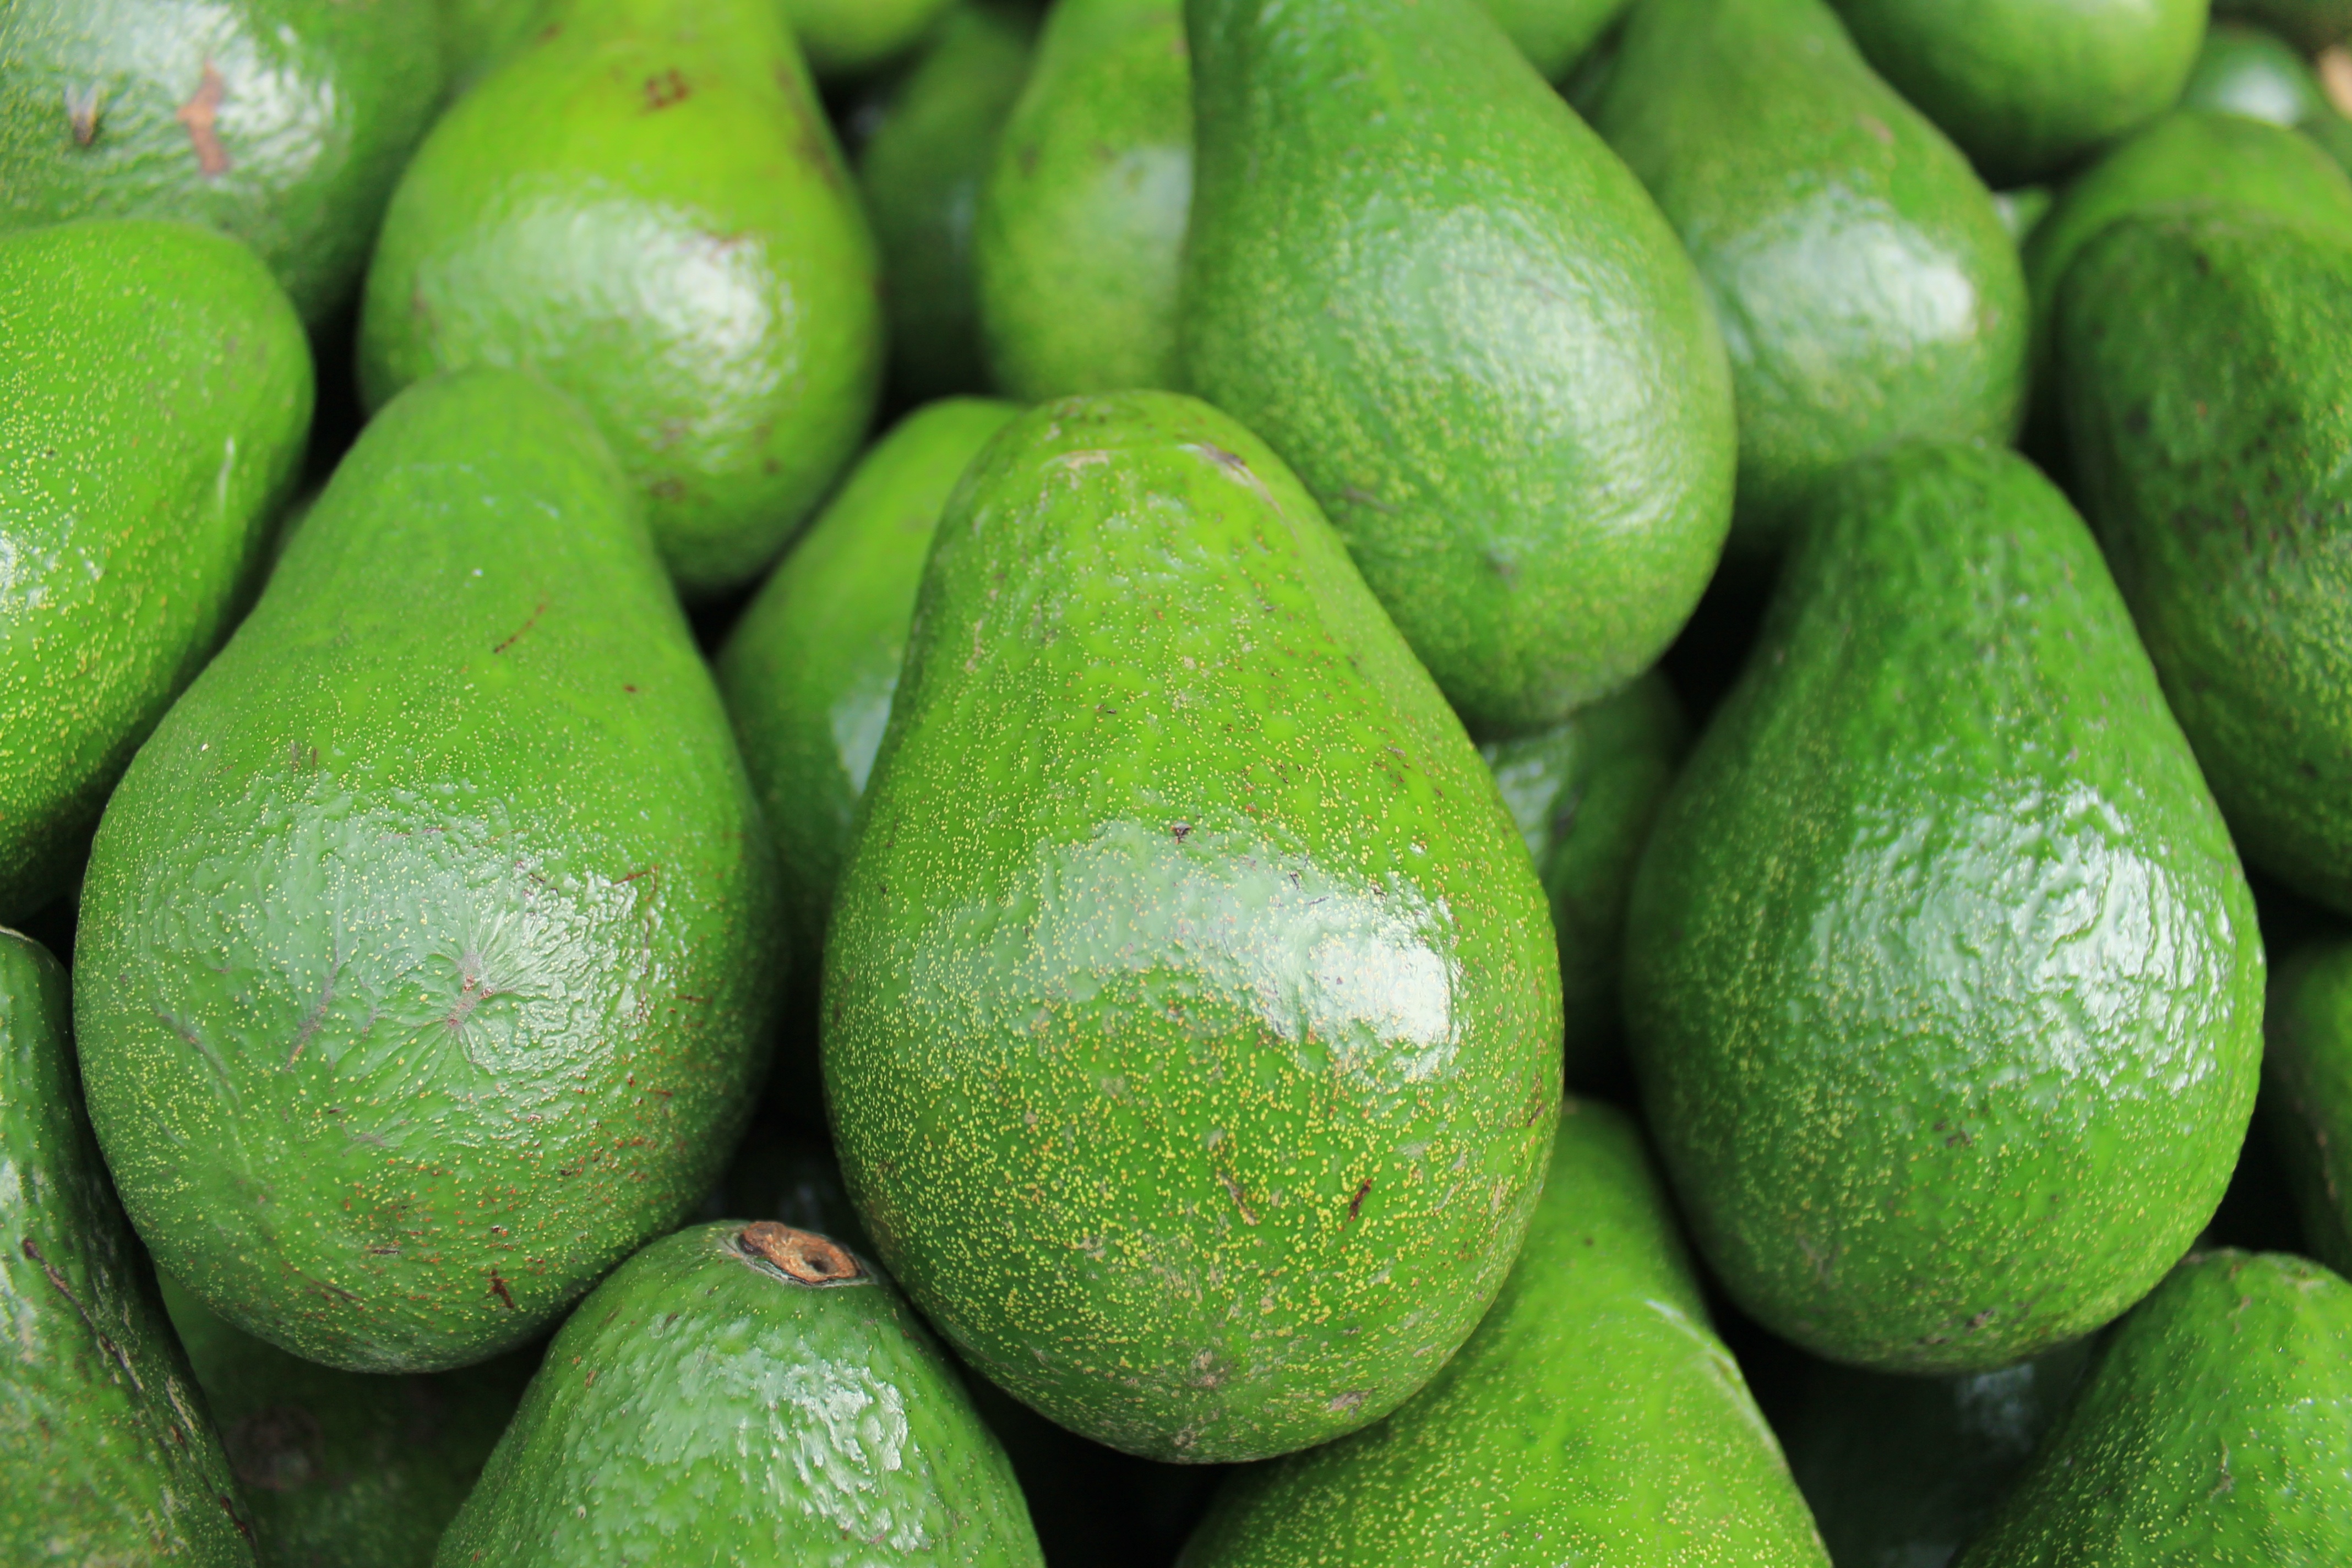
plant, fruit, food, produce, vegetable, avocado, lime, citrus, flowering plant, land plant, sweet lemon, key lime, persian lime